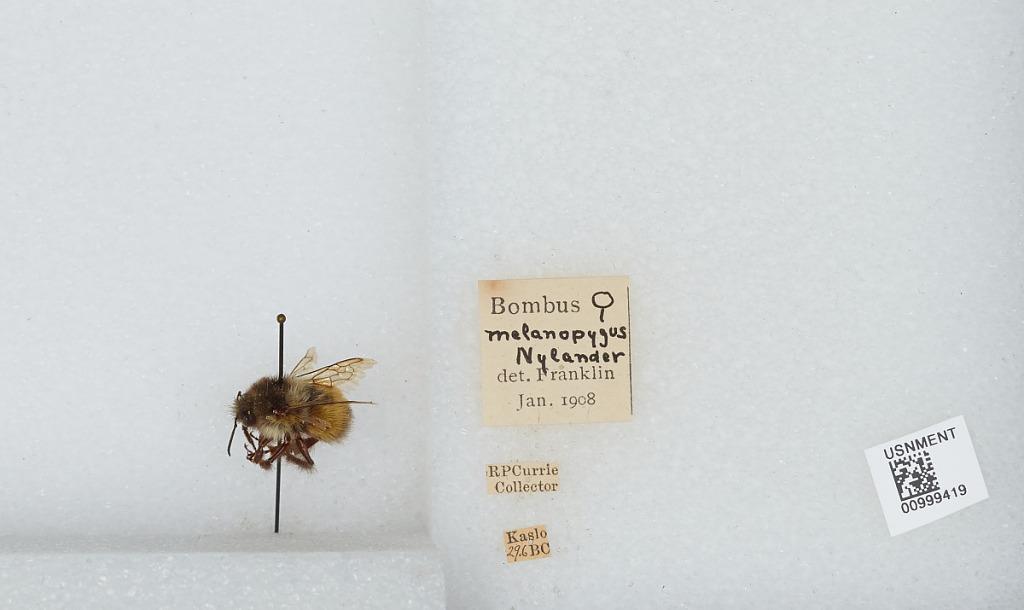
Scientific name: Bombus (Pyrobombus) melanopygus Nylander
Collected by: R. Currie
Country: Canada
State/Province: British Columbia
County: Regional District of Central Kootenay
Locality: Kaslo
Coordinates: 49.9133, -116.911
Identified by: Franklin